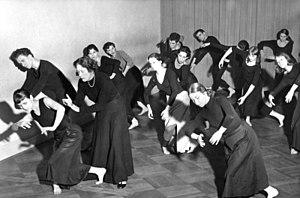
La danse expressionniste est une forme de danse qui s'inscrit dans le mouvement expressionniste allemand.